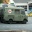
Label: ambulance